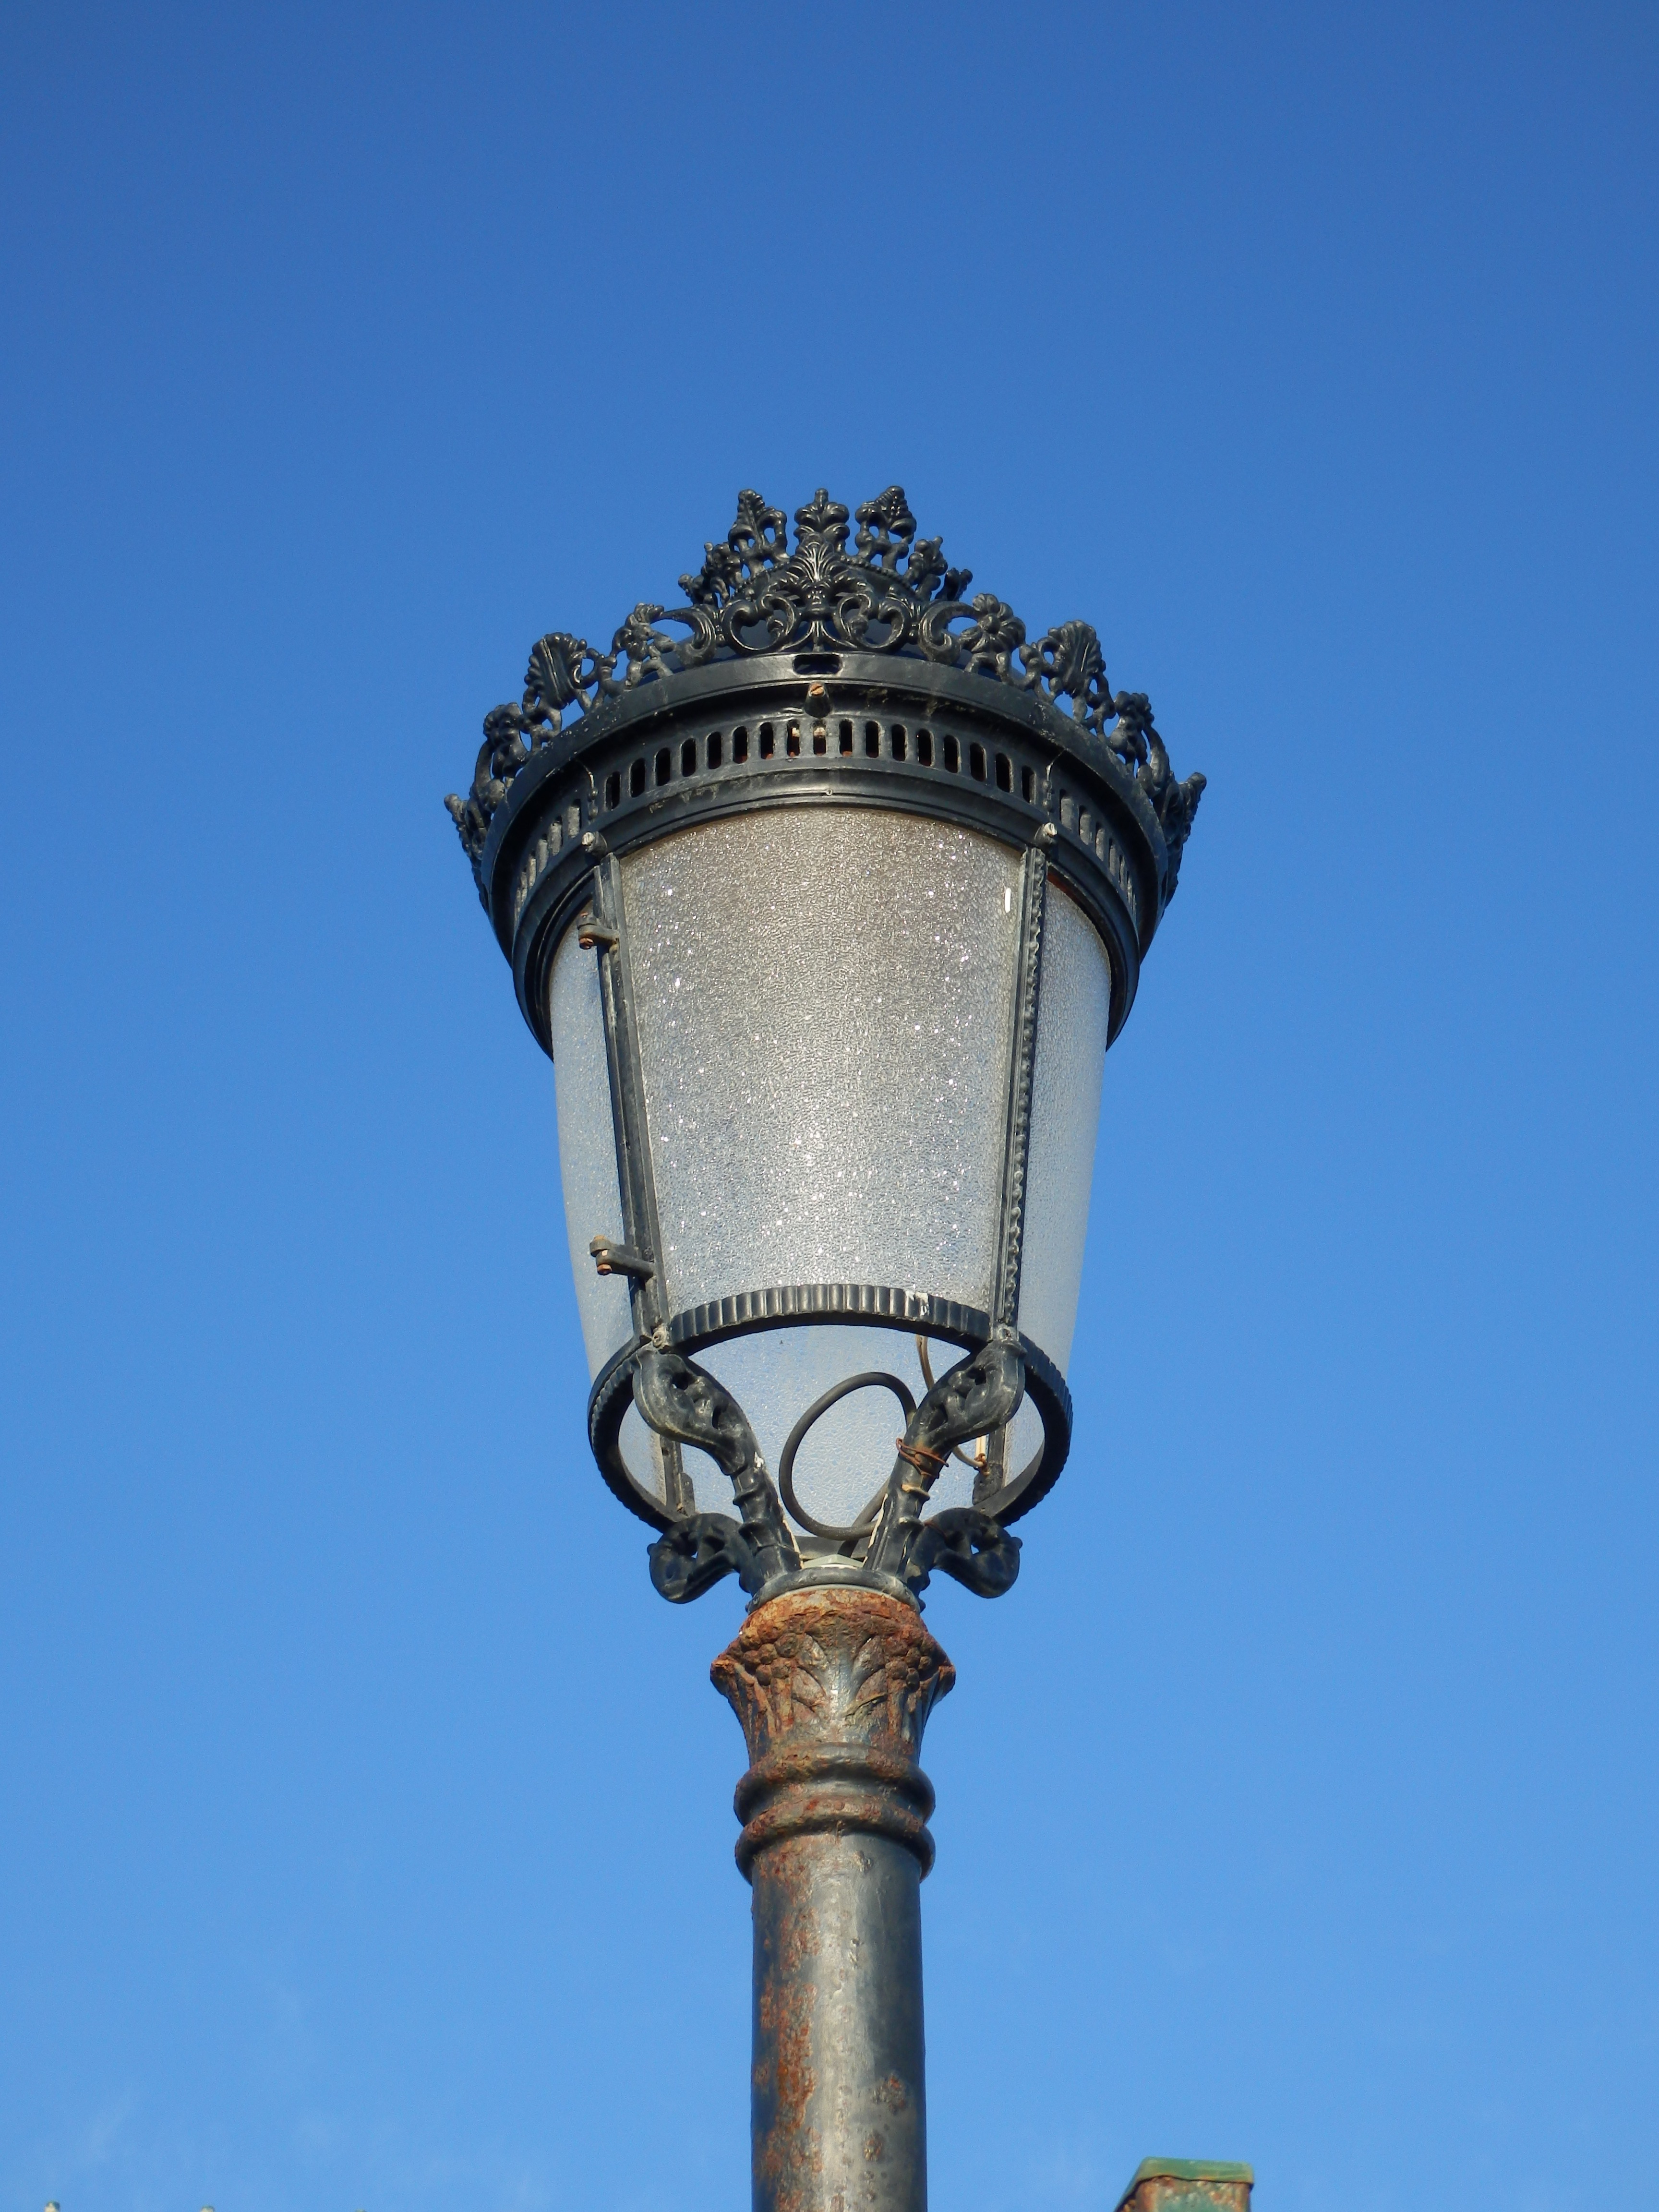
light, structure, road, lantern, tower, street light, lighting, street lamp, lamps, light fixture, energy generation, historic street lighting